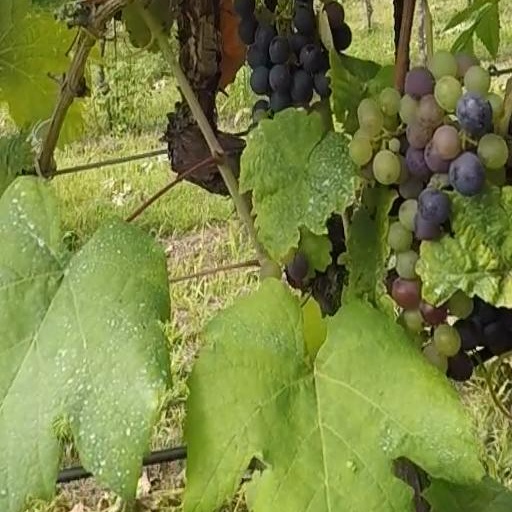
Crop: grape